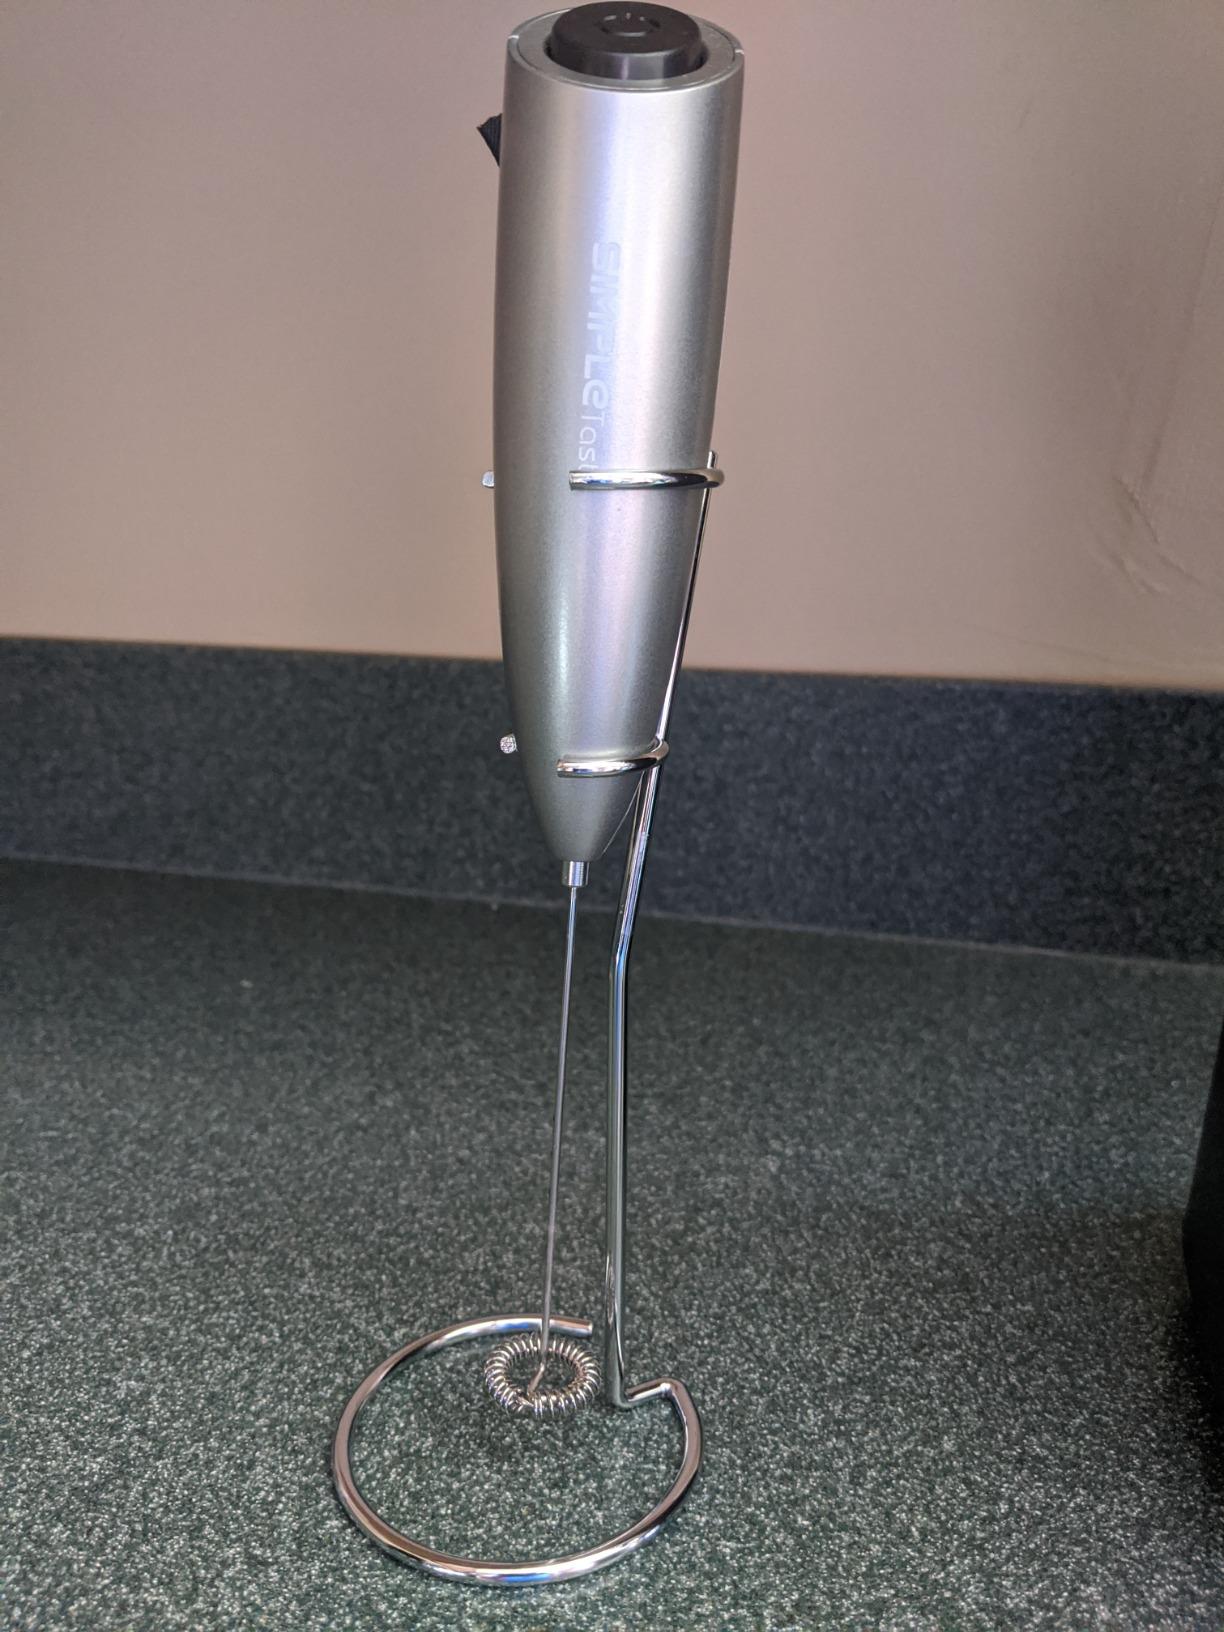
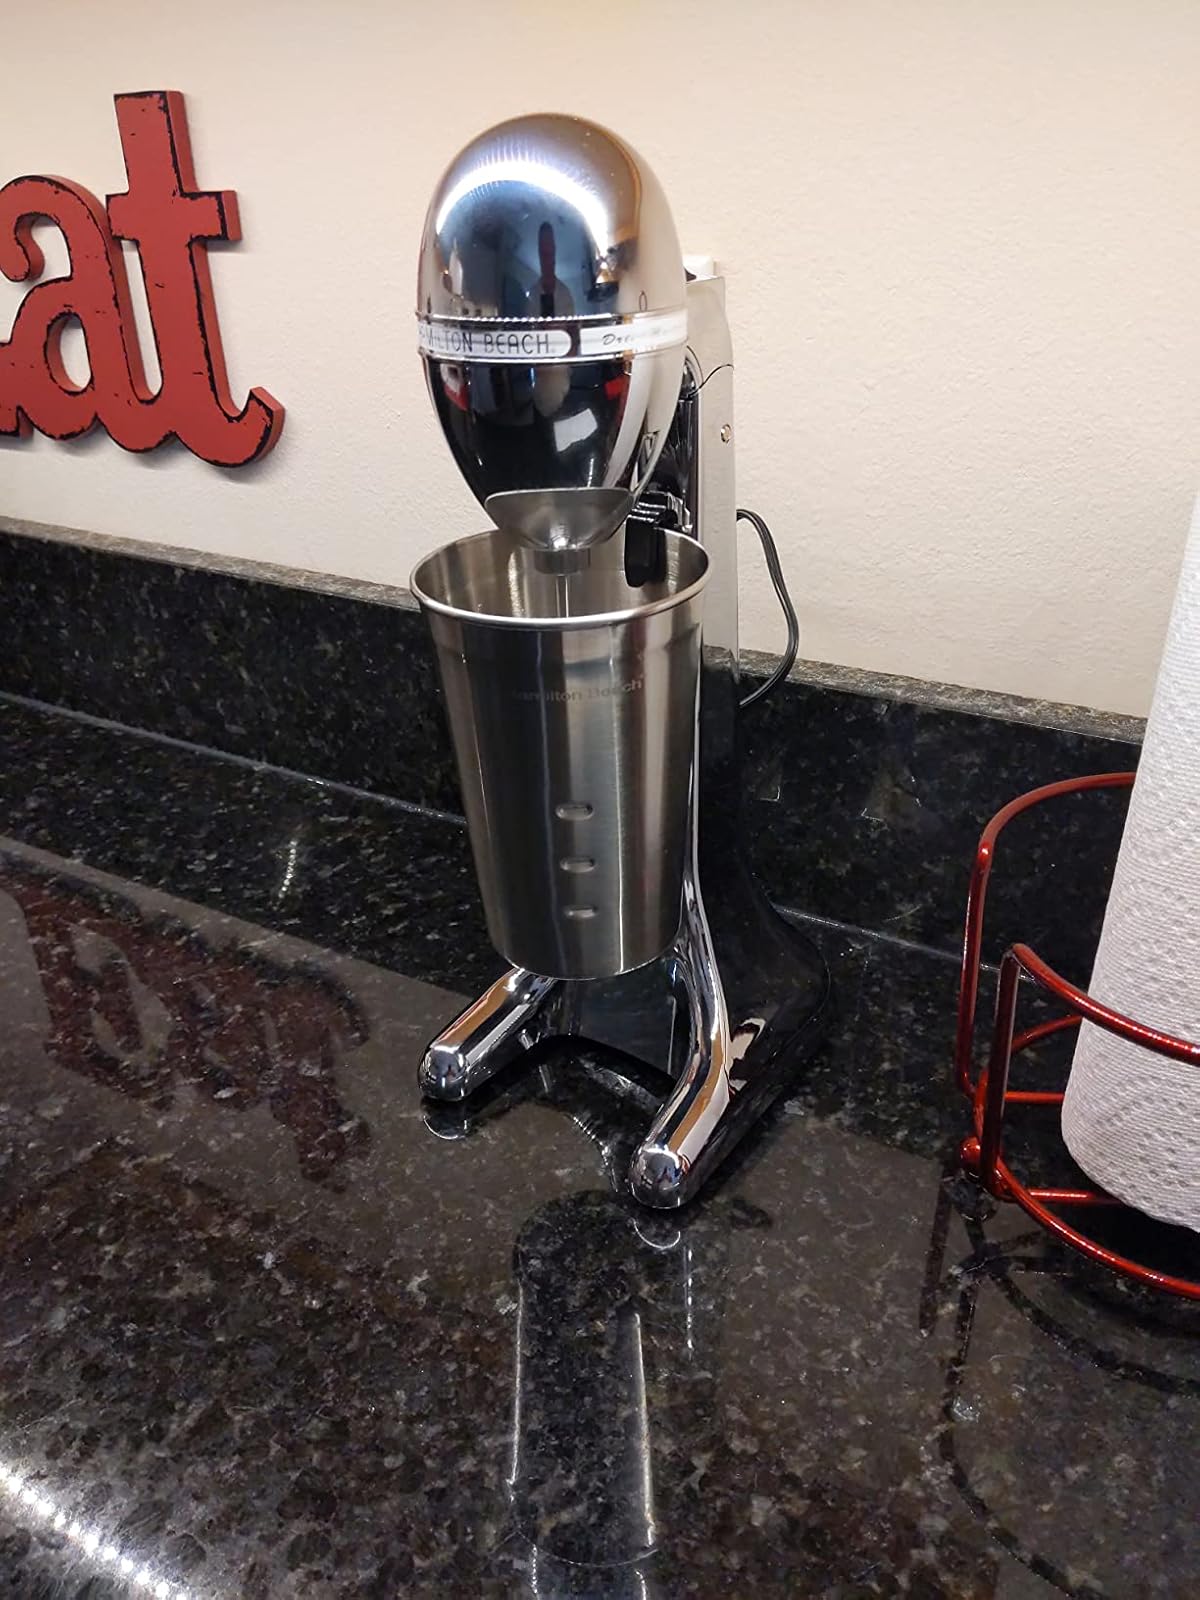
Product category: items_mixer
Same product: no